CIM-10 Bomarc

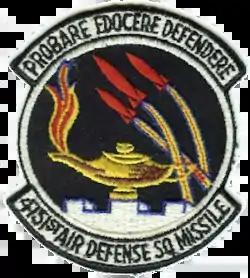
4751st ADMS (Training) Emblem

In September 1958 Air Research & Development Command decided to transfer the Bomarc program from its testing at Cape Canaveral Air Force Station to a new facility on Santa Rosa Island, south of Eglin AFB Hurlburt Field on the Gulf of Mexico. To operate the facility and to provide training and operational evaluation in the missile program, Air Defense Command established the 4751st Air Defense Wing (Missile) (4751st ADW) on 15 January 1958. The first launch from Santa Rosa took place on 15 January 1959.